Torres de Santa Cruz

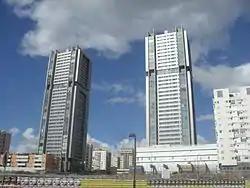
The towers seen from below.

The original steel plates that were to be used for the cladding of the buildings had to be replaced by more resistant ones because during the Tropical Storm Delta in November 2005, the plates of Tower I (Tower II was still in construction) fell to the street due to strong gusts of wind (they reached up to 140 km/h on the coast). This motivated that Tower II was, during its construction, directly covered by a system of plates of stainless steel with an anchorage more reinforced than before and with a fixation much more resistant. Subsequently, a similar cover was installed on the facade of Tower I, which had suffered the force of the hurricane.